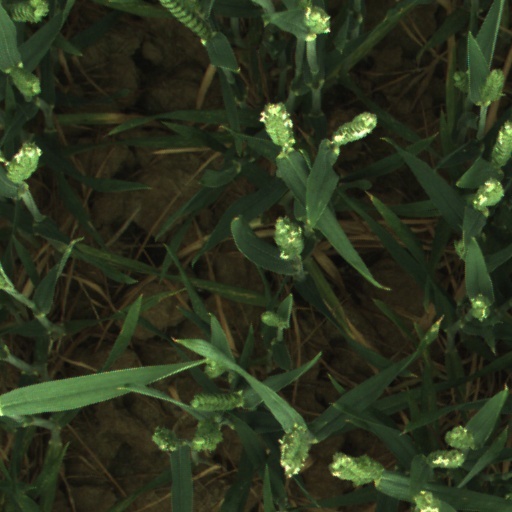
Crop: wheat